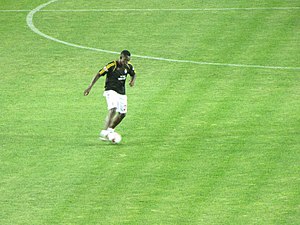
Shabani Nonda
Shabani Christophe Nonda er en congolesisk international fodboldspiller som i øjeblikket er klubløs. Hans sidste klub var Galatasaray som han havde kontrakt med indtil den 28. januar, 2010.